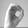
ASL letter: O